Dungeshwor Temple

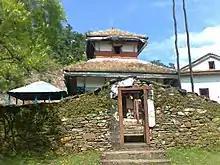
Dhungel Temple, Dungeshwor

The temple's sequence of worship started taking over the area. After some times, the two sisters Ganga and Jamuna of Dhungta from Achham district came to this place with the intention of worshiping God without getting married. Seeing their involvement, Sagar Giri handled the temple to them residing Himalayas as an eternal life. Because of the worship and taking care of this temple, they started calling as ""Devaki"", meaning goddess. Only then, the order of worshiping Devi's hands went to this place. And the number of deviates also increased. Afterwards, the then king Prithvi Narayan Shah picked up Damaha, Nagara and symbol in this temple was taken to Hanuman Dhoka, Kathmandu, and was conquered by his gangs. At the time of worshiping at Sidheshwor Mahadev in the morning, the dormitory kept in Hanumanhoka has started itself. In 1960 BS, when the Damaha, Nagara and symbol was returned to Sidheshwor Mahadev temple, they offered two hope programs including the pillar of the temple. In this context, an official from Kathmandu, who proposed to marry the Ganga and Jamuna, was worshiping in the temple. Devi Ganga made the temple of Siddheshwar Mahadev if he had a condition to marry her officials, and the officer made a covenant with the Ganga and fulfilled the promise. Similarly, In 1961 BS, one Khatri of Nepa village married Jamuna by promising to build the temple of Dhungel Mahadev. Khatri also built the temple of Dhungel Mahadev following his promise. In 1961 BS, Saint Sagar Giri of this temple died and Narottam Giri operated a parade of Sideshwor Temple. The cord of being saint was also recovered from his father and then started.